Sally Y. Jameson

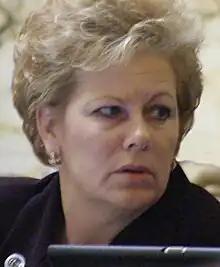

Sally Y. Jameson is a former American politician who represented district 28 in the Maryland House of Delegates and served as chairman of the Southern Maryland Delegation.